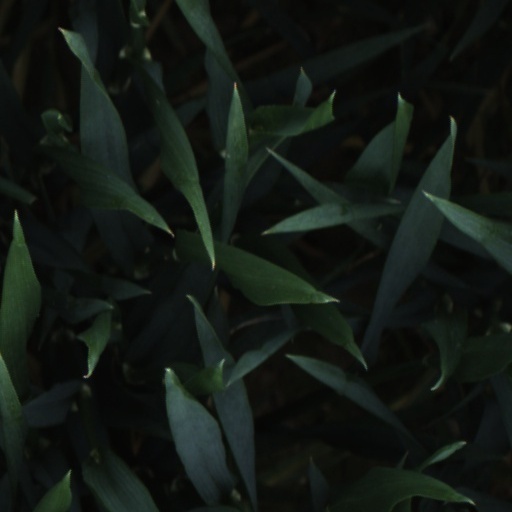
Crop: wheat